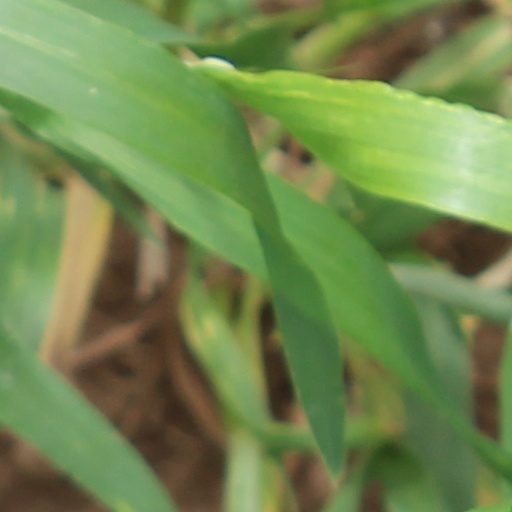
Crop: wheat